Melinda Shankar

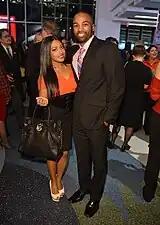
Shankar with Andra Fuller at 2013 Canadian Screen Awards Nominee Reception

In 2009, she starred in a television series on YTV called "How To Be Indie". She played the lead role of Indira "Indie" Metha for two seasons. The series aired its final episode on October 24, 2011. For her role, Shankar won a Gemini Award in 2011 and a Canadian Screen Award in 2013.